Egyptian Revival architecture in the British Isles

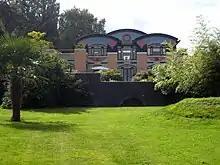
The Egyptian House at Moulsford, Berkshire

The Abney Park cemetery was laid out in the landscaped grounds of Abney House in Stoke Newington, which had been the home of Lady Abney, a leading early 18th century Non-conformist. One of the "Magnificent Seven" parkland cemeteries created in the early Victorian period, albeit set out in an entirely different way to the others and with somewhat wider purposes, Abney Park features an entrance designed by William Hosking FSA in collaboration with Joseph Bonomi the Younger and the cemetery's founder George Collison II. This frontage was built by John Jay in the then increasingly popular Egyptian Revival style, with hieroglyphics signifying the "Abode of the Mortal Part of Man":